Lancelot Fish

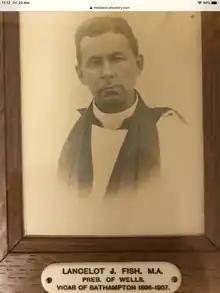
Archdeacon Lancelot John Fish

Lancelot John Fish (2 August 1861 – 9 September 1924) was Archdeacon of Bath from 1909 until his death on 29 September 1924.